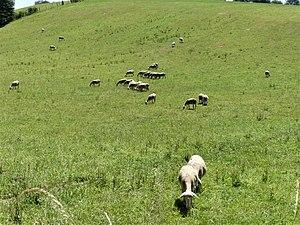
Brebis dans un champ près de la Plane, Arvieu, Aveyron, France.
Arvieu est une commune française, située dans le département de l'Aveyron, en région Occitanie.